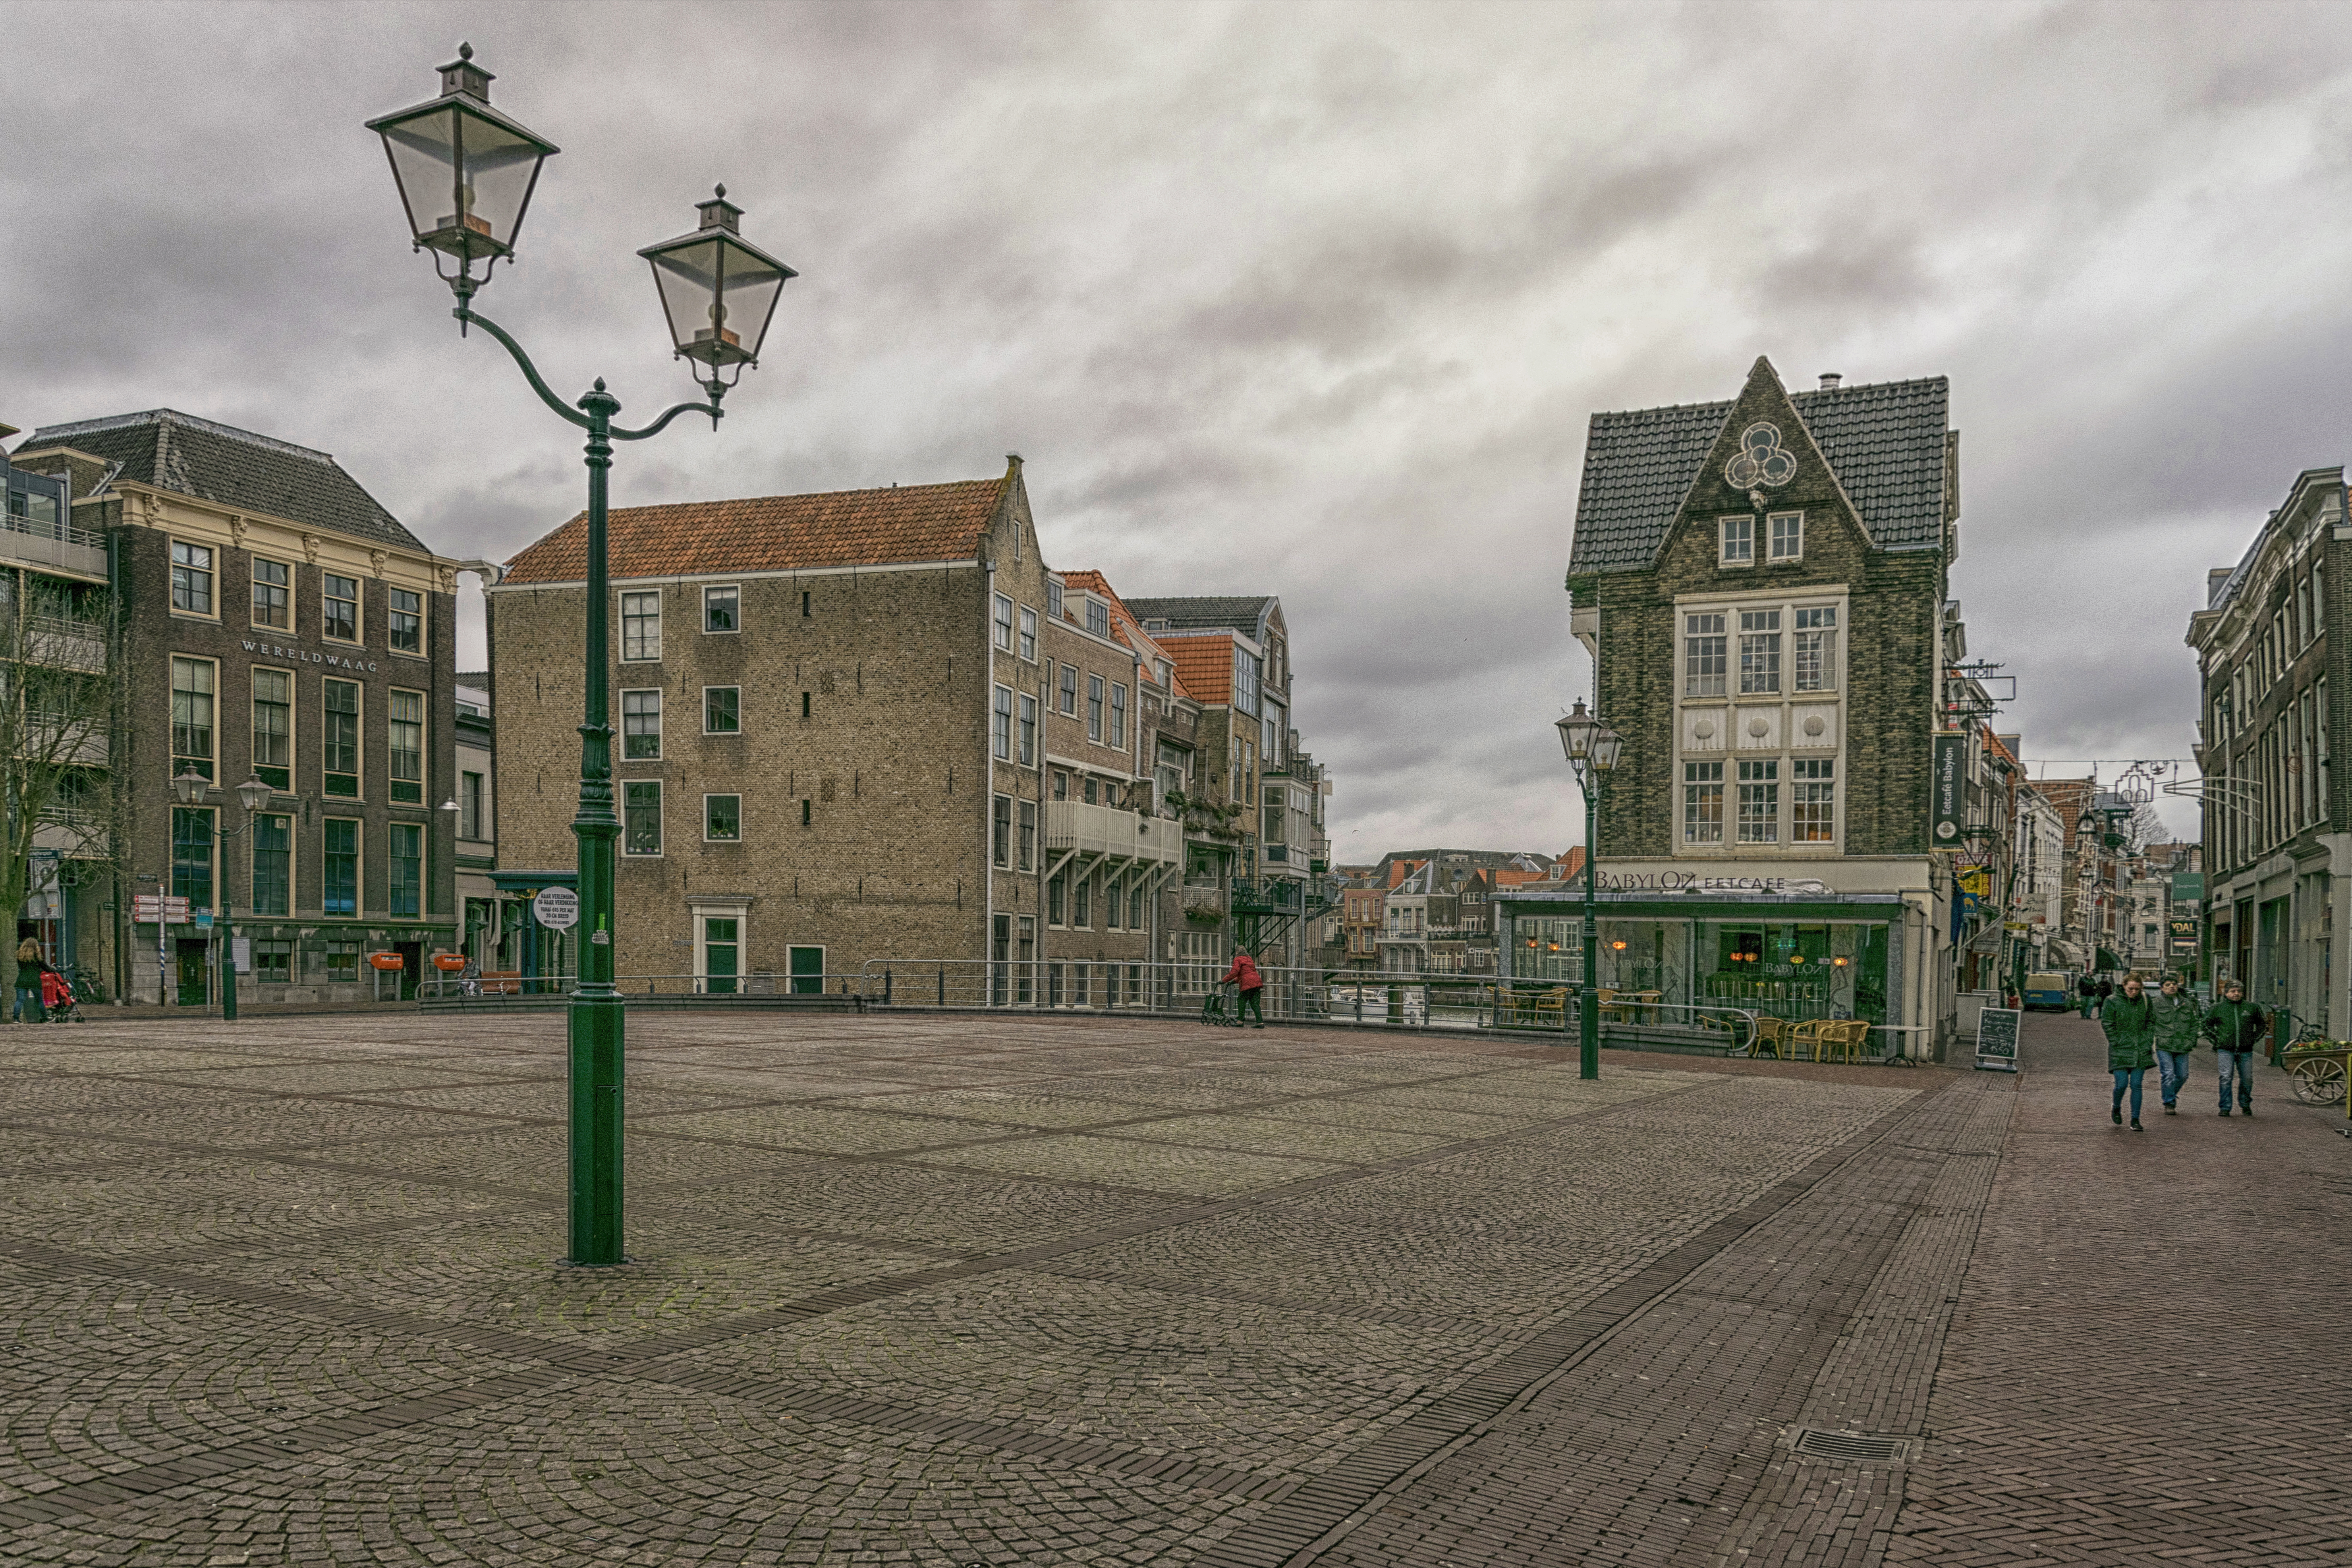
tree, outdoor, architecture, road, street, town, building, city, cityscape, downtown, transport, suburb, park, landmark, nikon, historic, tower block, nederland, netherlands, dutch, outdoorphotography, town square, urbanphotography, paulvandevelde, pdvandevelde, padagudaloma, dordrecht, stadsfotografie, nederlandinfotos, historisch, voorstraat, urbanfotografie, stadswandeling, pvdvfotografie, pdvandeveldedordrecht, diep, groenmarkt, scheffersplein, rondjedordt, wereldwaag, dedordtevaer, neighbourhood, urban area, residential area, human settlement